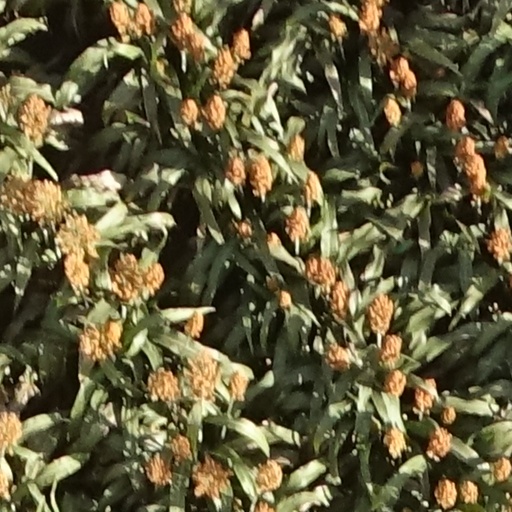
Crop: sorghum